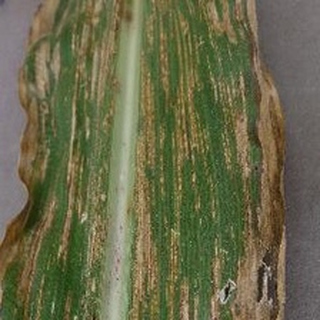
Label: corn_gray_leaf_spot